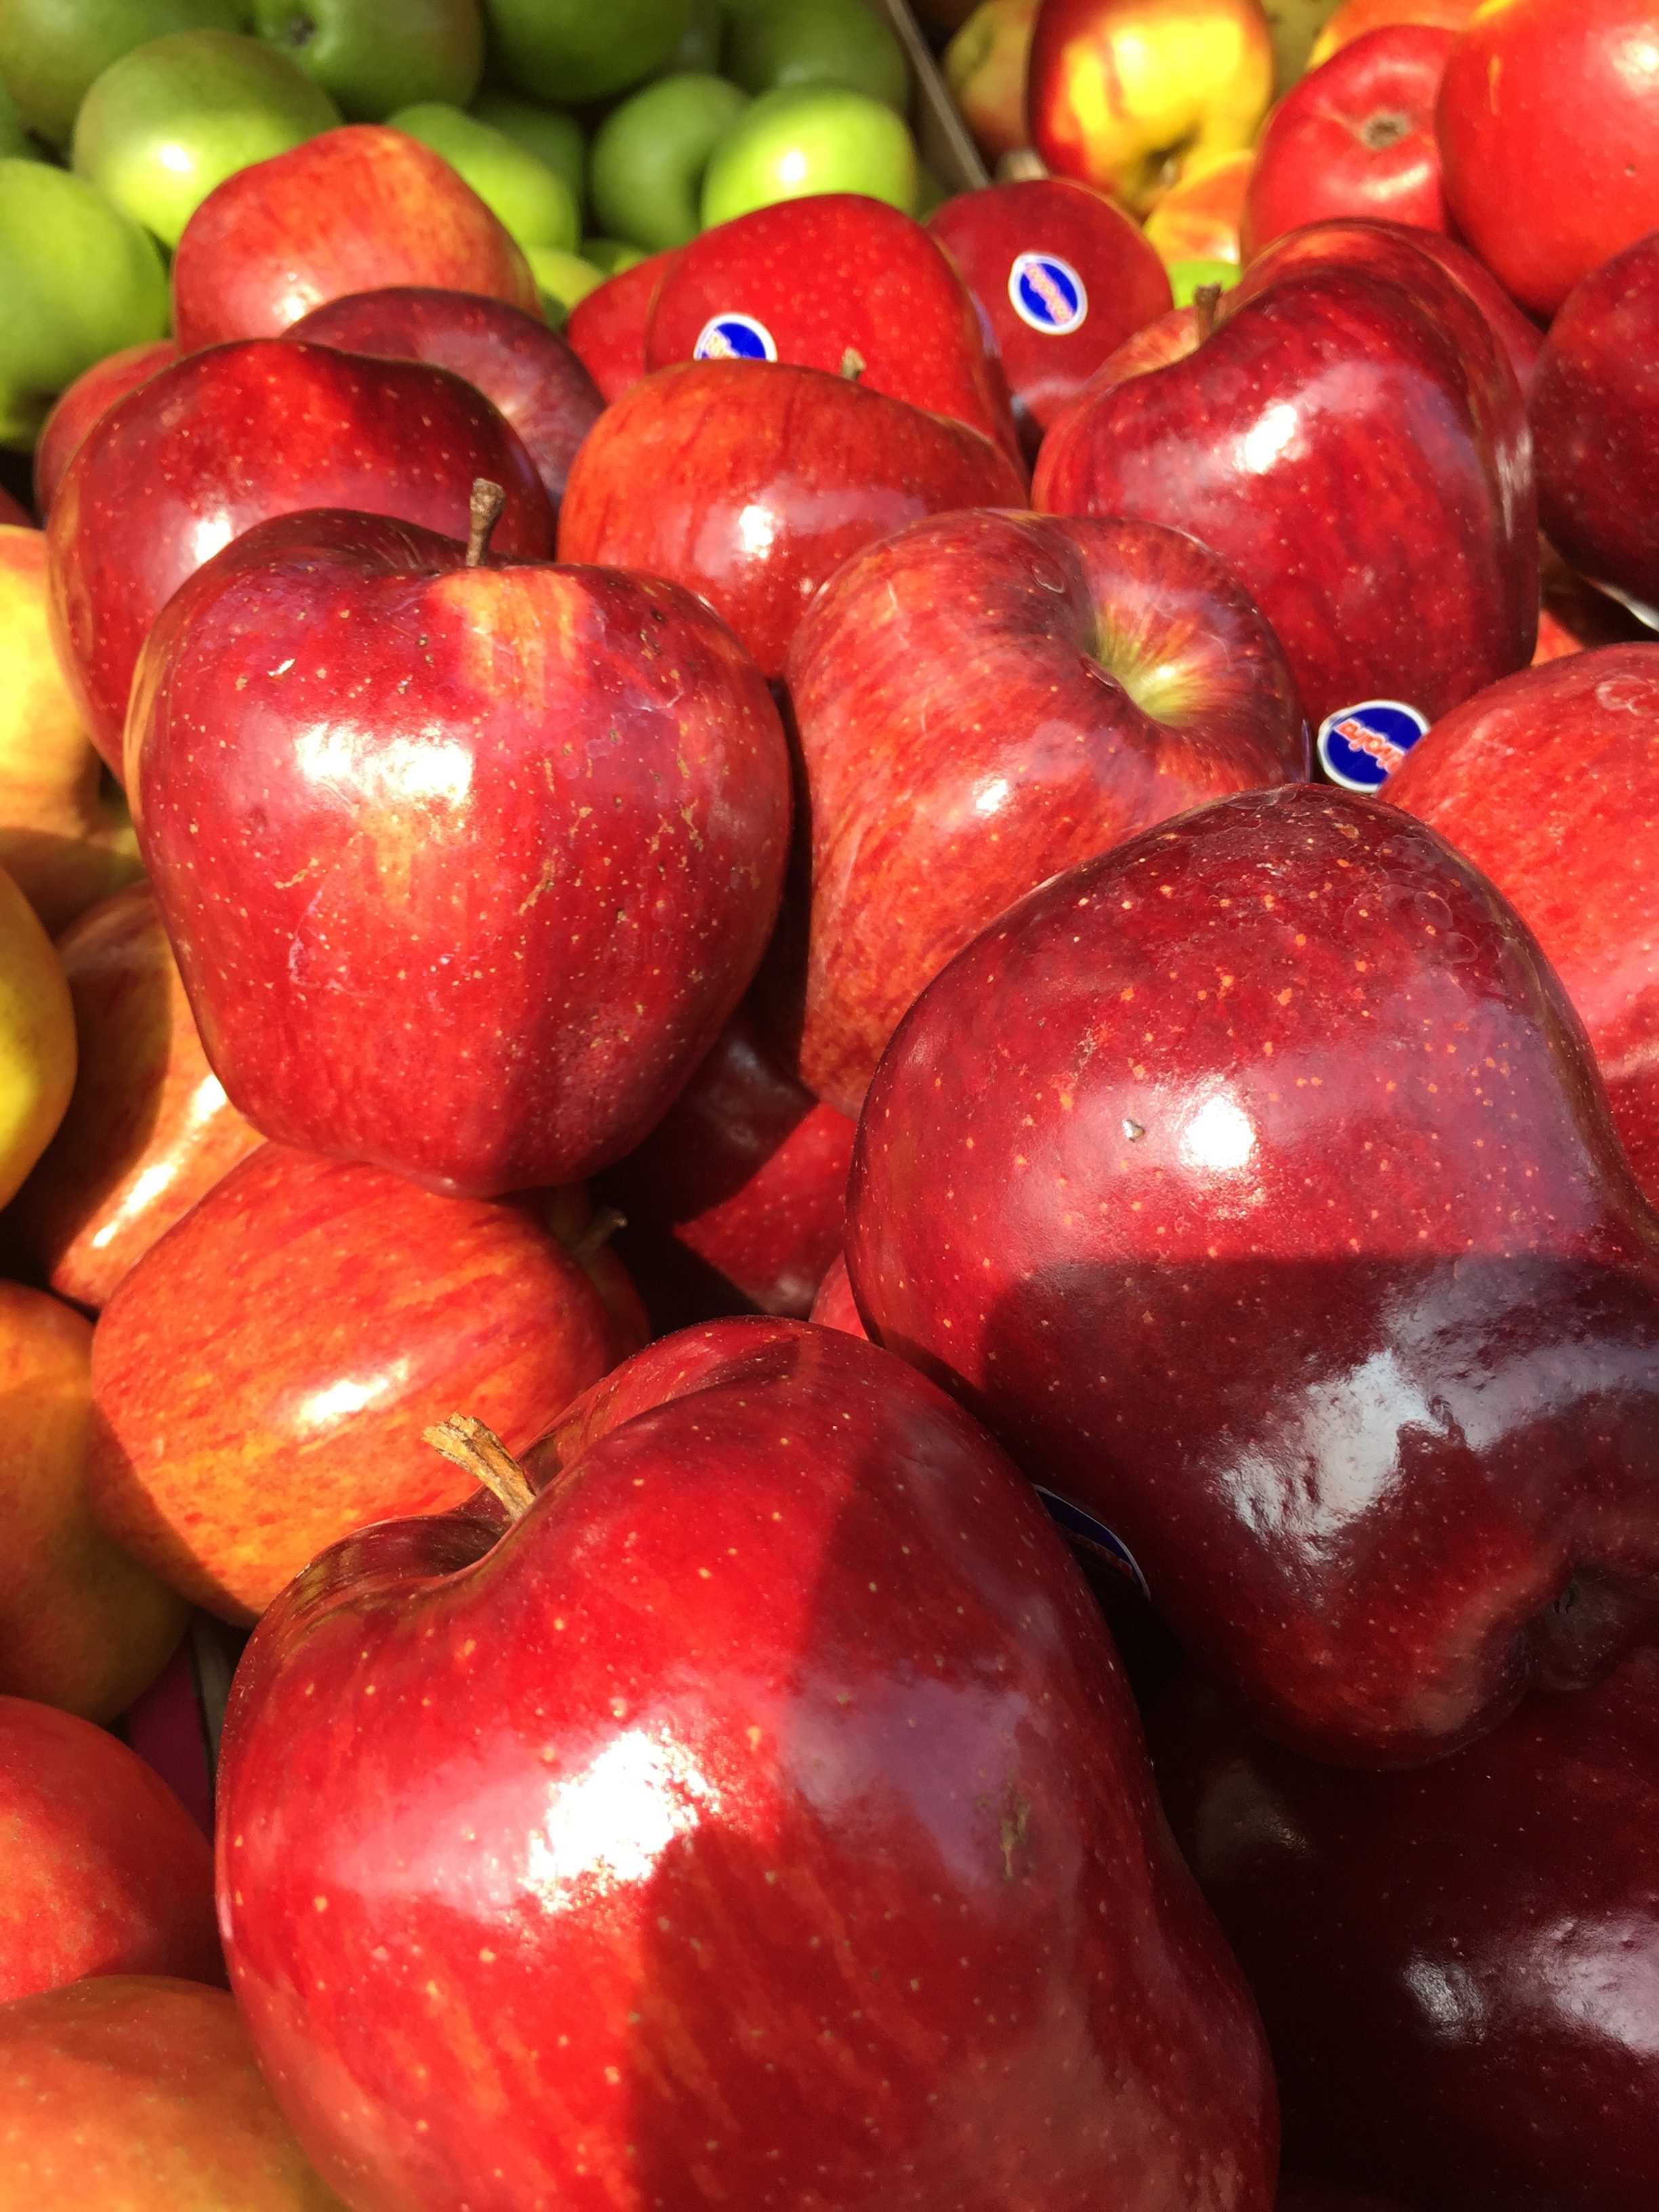
apple, nature, plant, fruit, food, red, produce, fresh, lifestyle, healthy, freshness, vegetarian, apples, diet, flowering plant, rose family, nectarine, land plant, syzygium samarangense